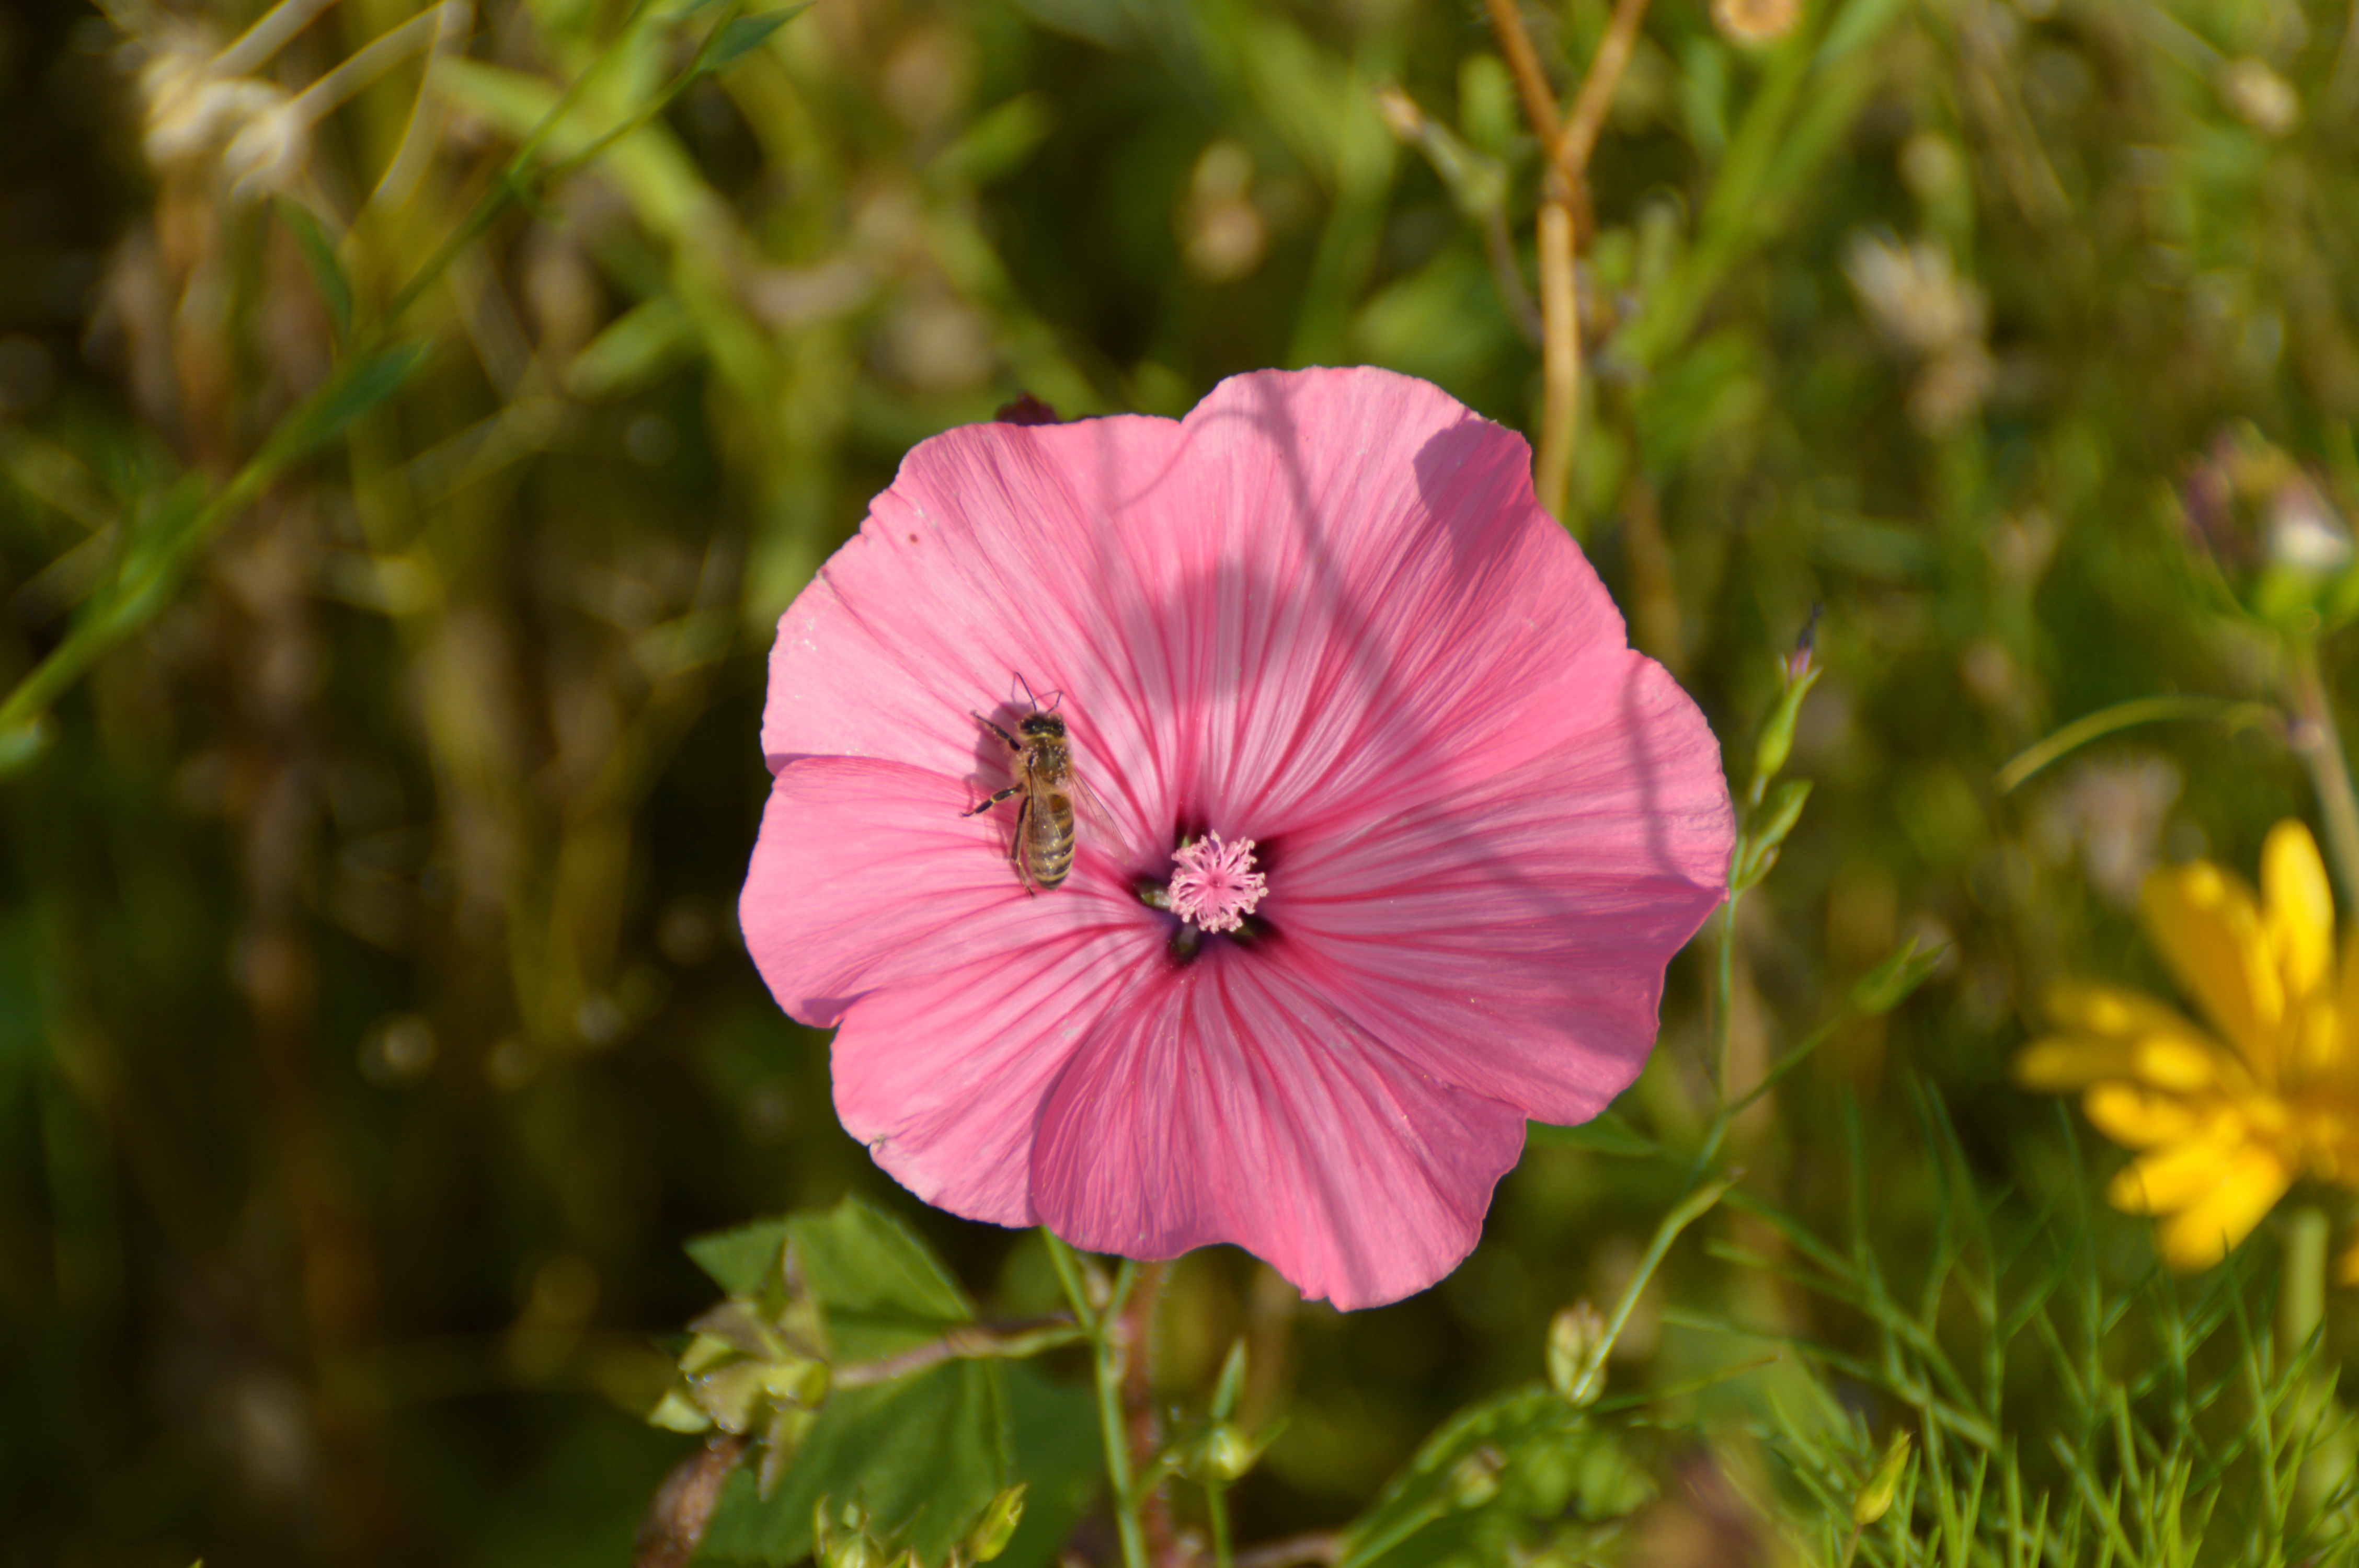
nature, blossom, plant, field, meadow, flower, petal, bloom, botany, garden, pink, flora, wildflower, evening primrose, macro photography, flowering plant, vetch, annual plant, plant stem, land plant, garden cosmos, pinkladies